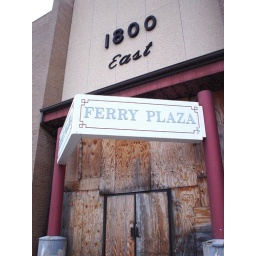
An abandoned office building in Camden, New Jersey.